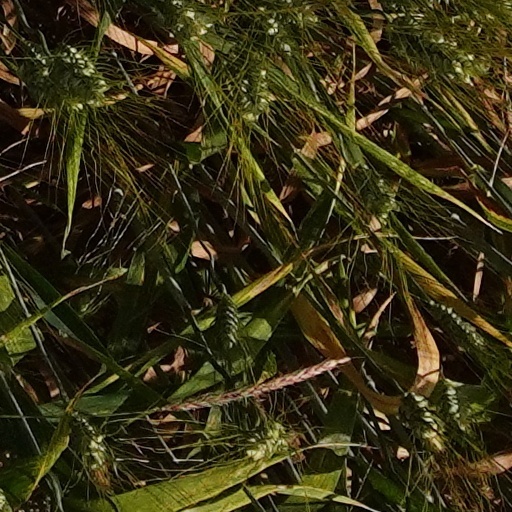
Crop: wheat